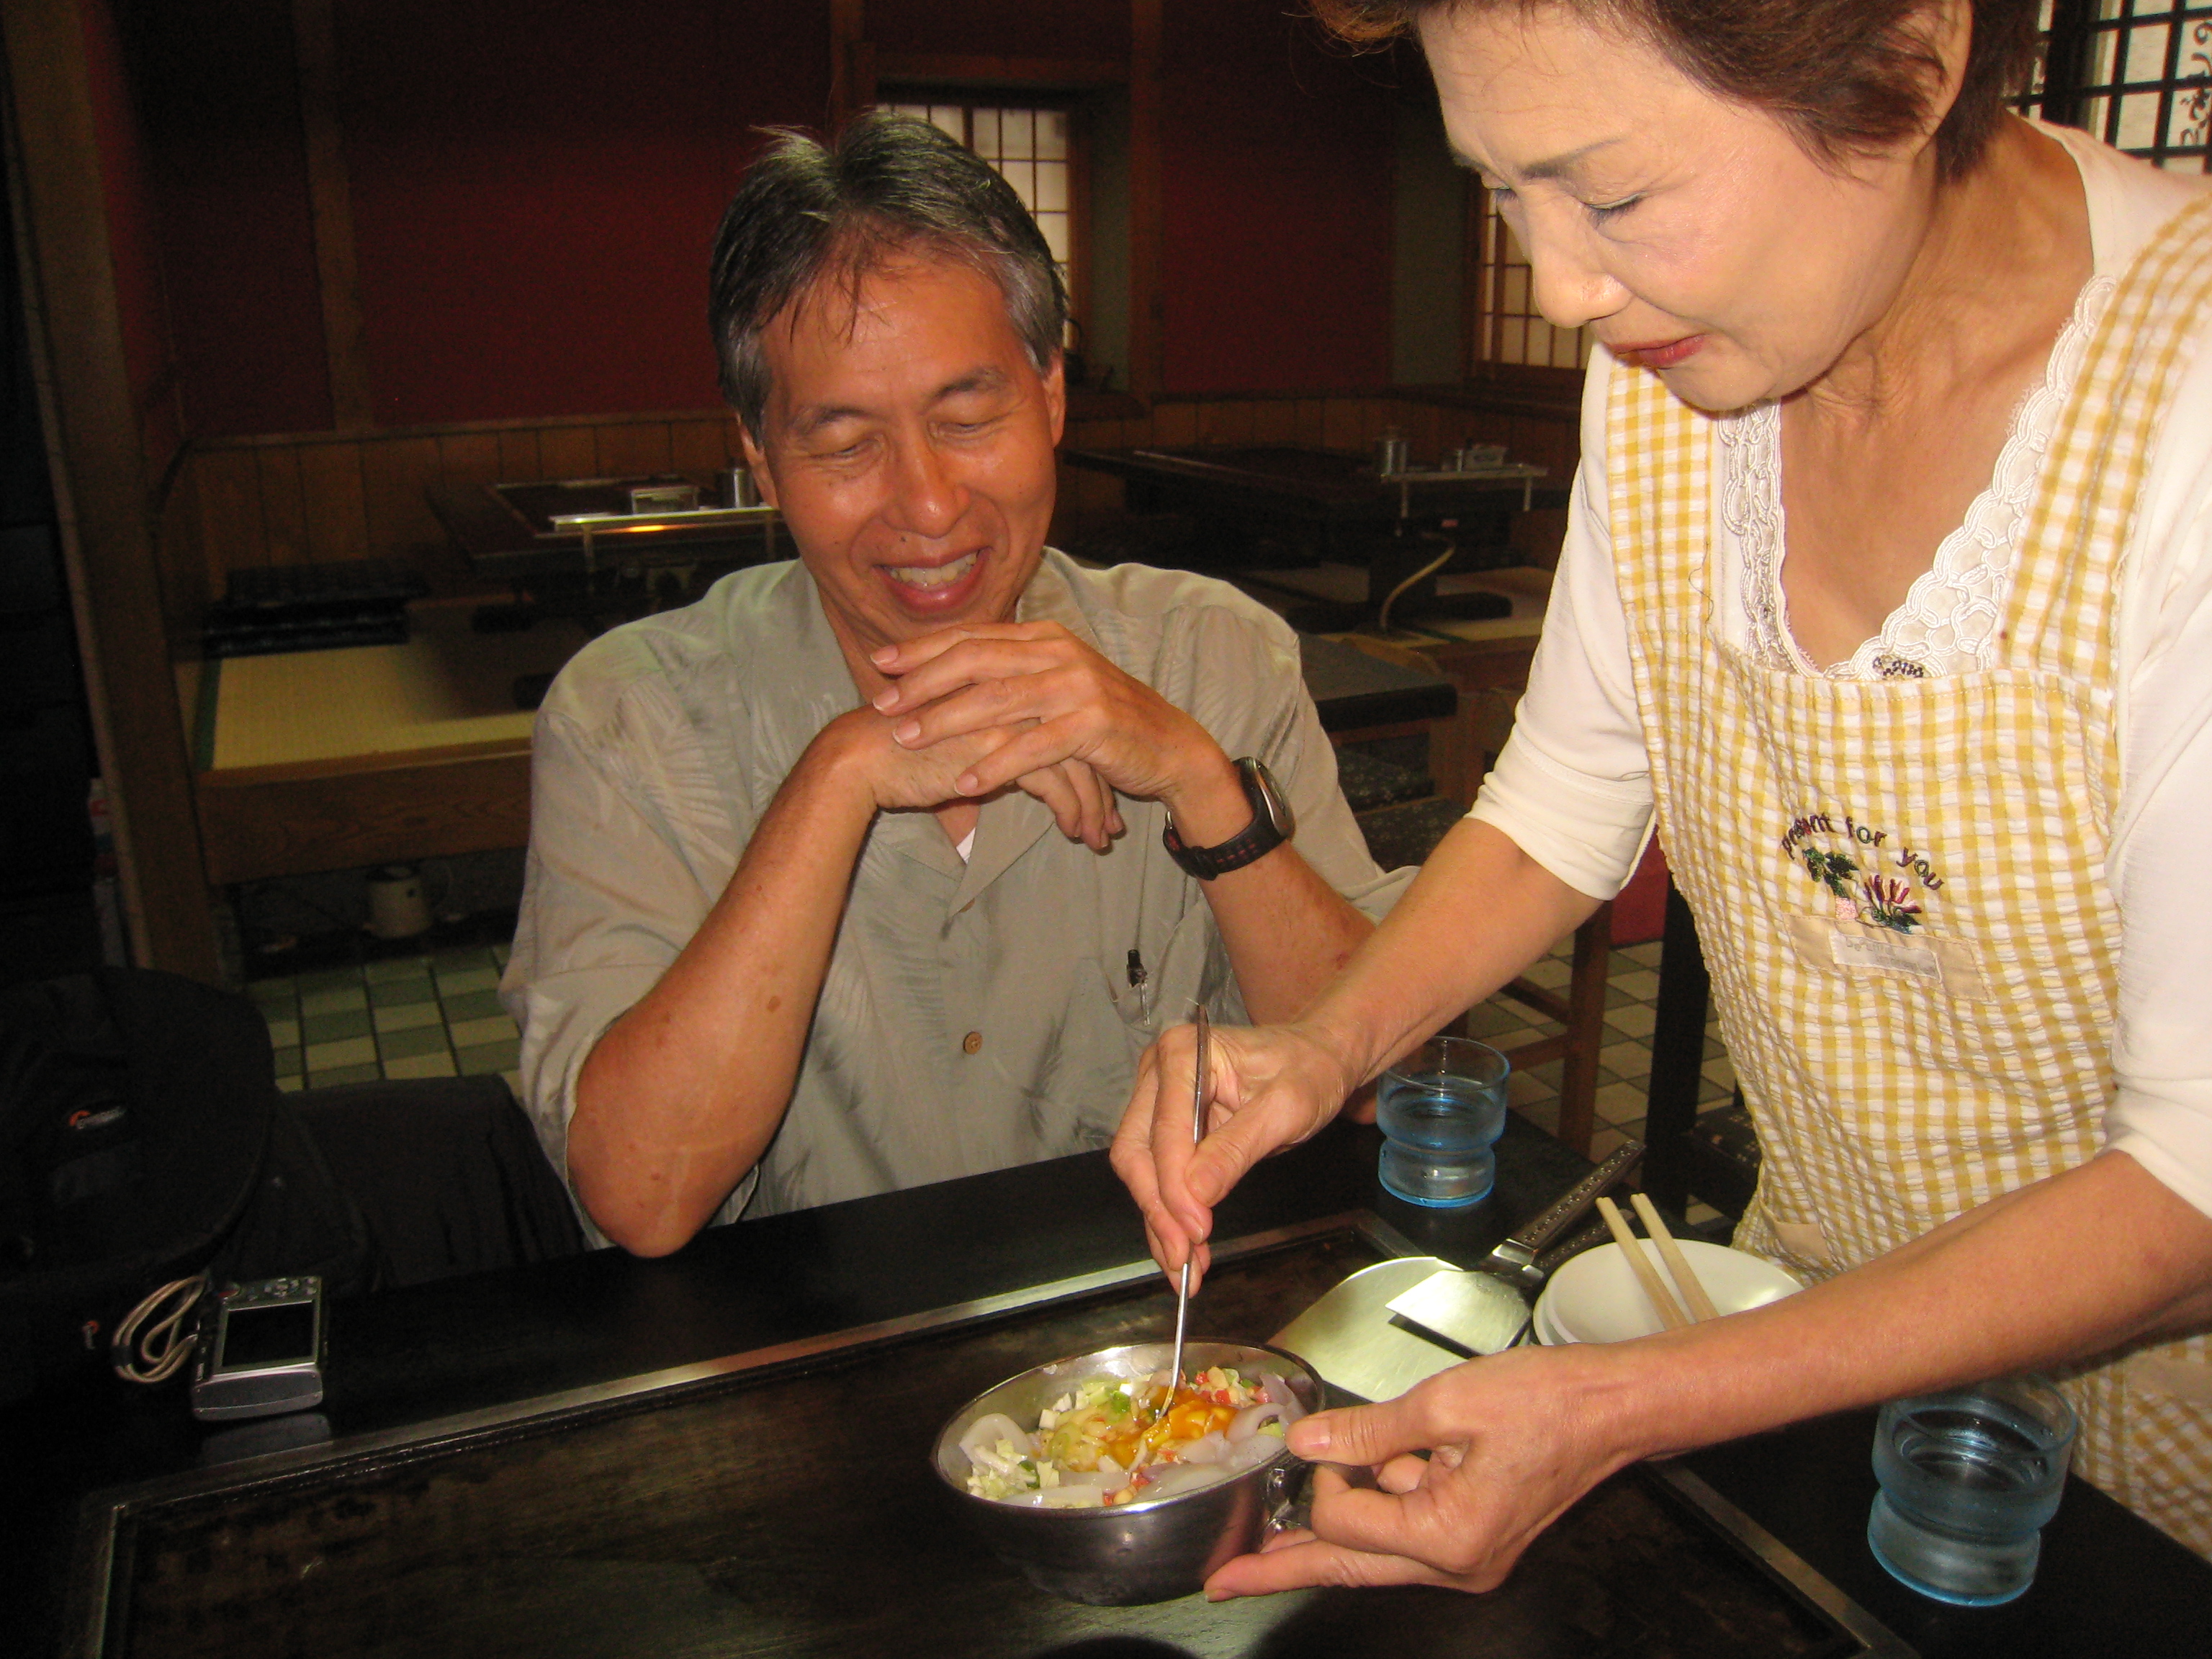
person, people, restaurant, dish, meal, food, cooking, japan, lunch, eating, dinner, kyoto, sense